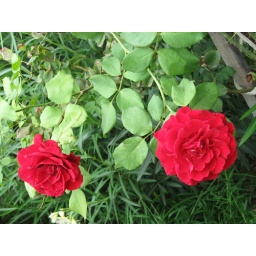
Here are a few roses that really took advantage of the water that has fallen in town.